Birgit Skiöld

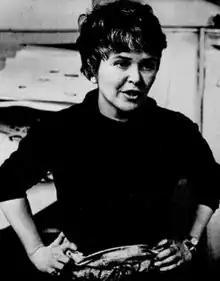
Skiöld, c. 1968

Birgit Skiöld (18 March 1923 – 18 May 1982) was a Swedish master printmaker and modernist artist who ran the highly successful "Print Workshop" in the basement of 28 Charlotte Street, London from 1958 to the late 1970s. She was a noted member of the London art scene during that period, and her life is commemorated by an eponymous award for innovation in printmaking.